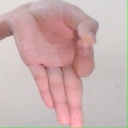
अक्षर: ज्ञ